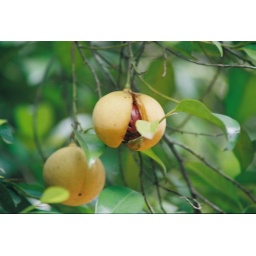
The fruit is nutmeg or Jakai in kannada. the red lacy covering is the mace or Japatri, it encloses the jakai.